Prehistoric North Africa

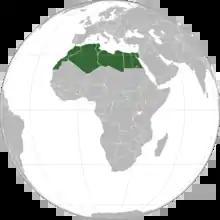
North Africa consists of the six countries or territories situated between the Sahara desert and the Mediterranean: Algeria, Egypt, Libya, Morocco, Tunisia, and Western Sahara.

The prehistory of North Africa spans the period of earliest human presence in the region to gradual onset of historicity in the Maghreb during classical antiquity. Early anatomically modern humans are known to have been present at Jebel Irhoud, in what is now Morocco, approximately 300,000 years ago. The Nile Valley region, via ancient Egypt, contributed to the Neolithic, Bronze Age and Iron Age periods of the Old World, along with the ancient Near East.